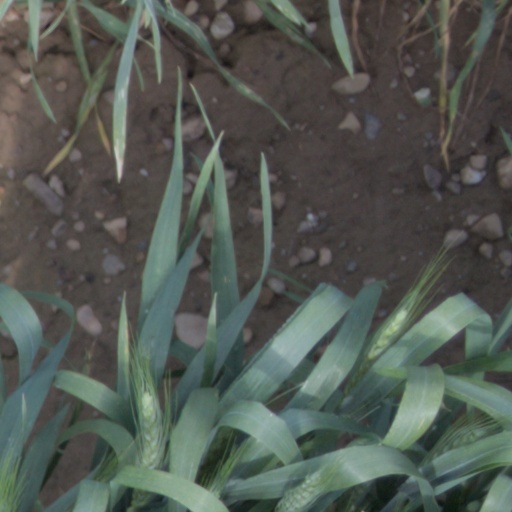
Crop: wheat